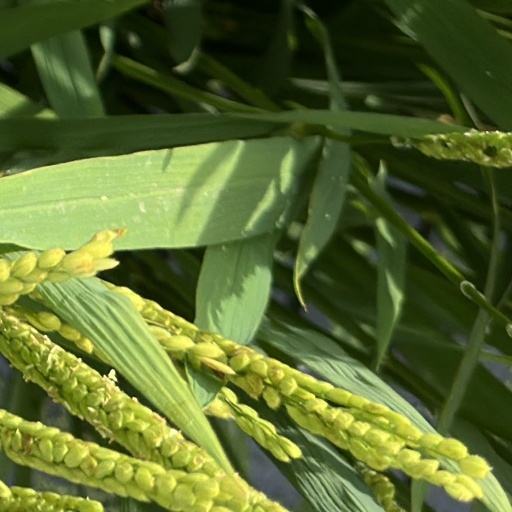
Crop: rice